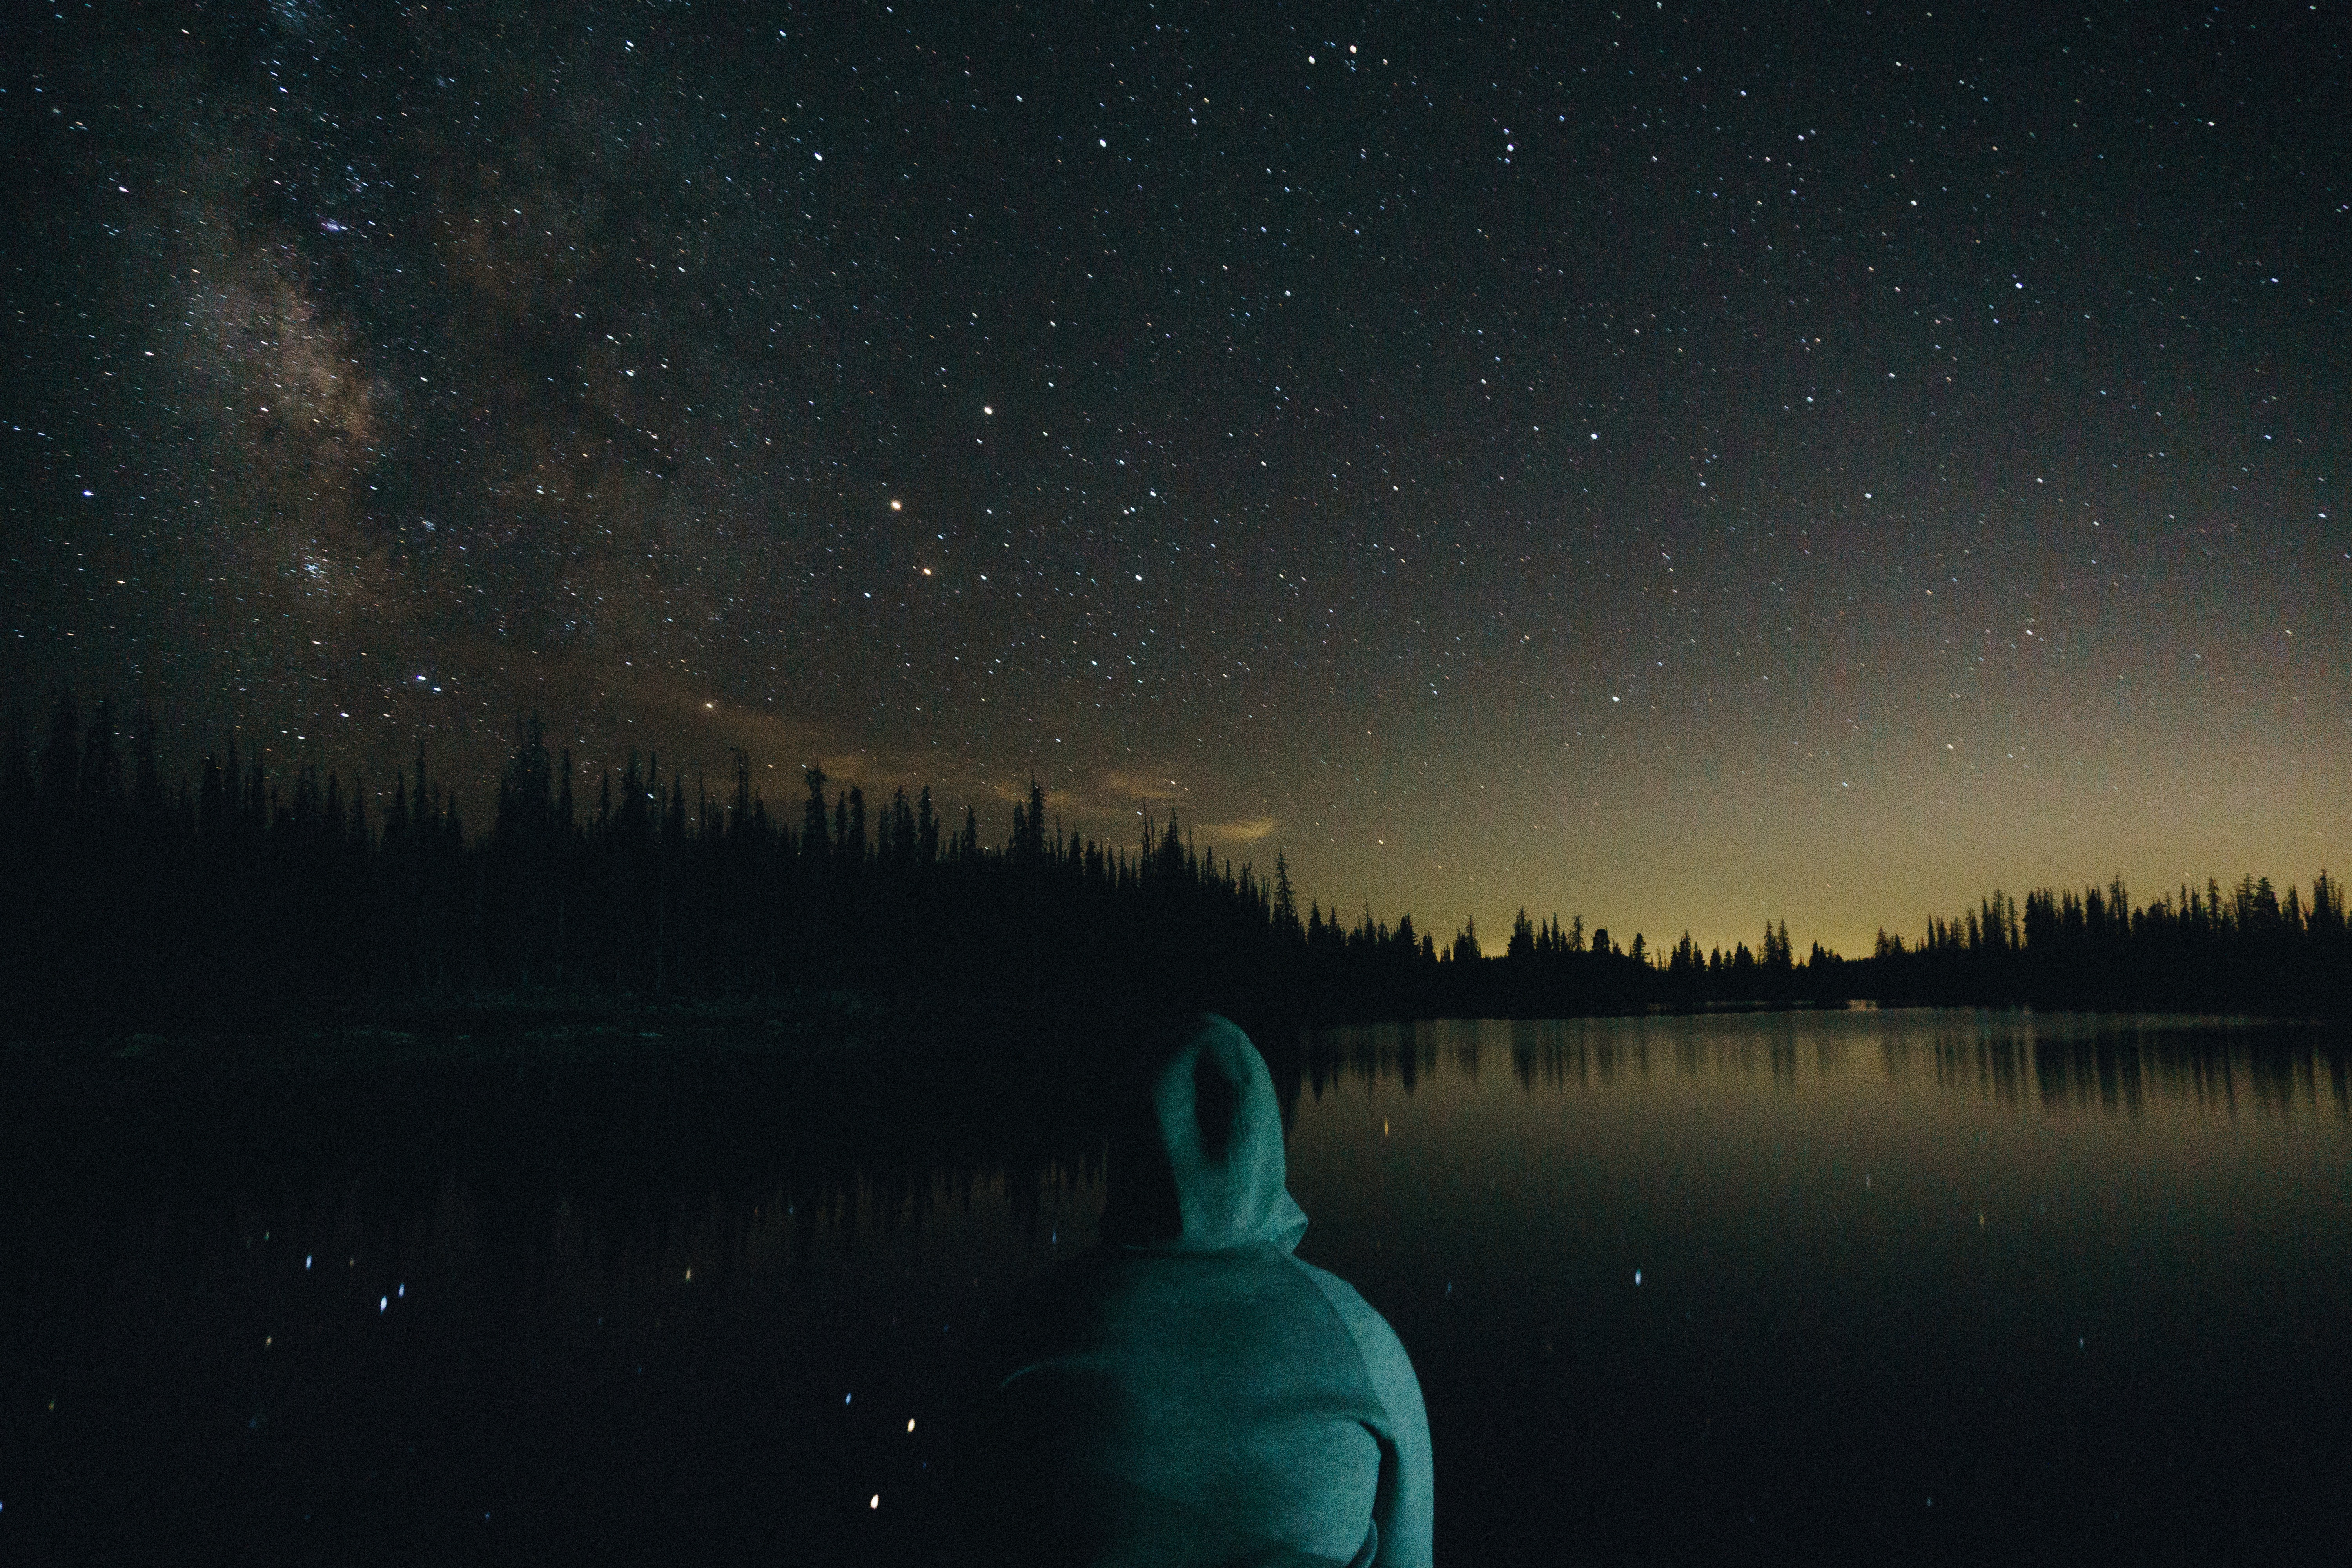
light, sky, night, star, lake, atmosphere, reflection, darkness, galaxy, night sky, aurora, moonlight, astronomy, midnight, astronomical object, atmospheric phenomenon